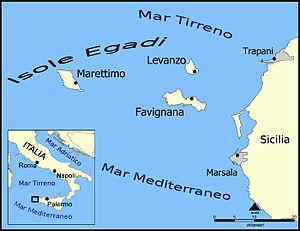
Les îles Égades ou îles Égates voire îles Ægates sont situées à l’ouest de la Sicile. Ce petit archipel est composé de trois îles principales, Levanzo, Marettimo et Favignana, des îles de Stagnone et de six îlots. Du point de vue administratif, les îles sont toutes rattachées à la commune de Favignana, appartenant à la province de Trapani.
Le phare de l'île Formica est un phare situé de l'île Formica. Il appartient à la commune de Favignana en mer Méditerranée, dans la Province de Trapani, en Italie.
Dans la mythologie grecque, Polyphème est un cyclope, fils de Poséidon et de la nymphe Thoosa.
Marettimo est une île faisant partie du groupe des îles Égades. c'est également une fraction de la commune de Favignana, dans la province de Trapani en Sicile en Italie. L'île culmine à 686 m au Monte Falcone.
Le phare de Capo Grosso est un phare situé sur la pointe nord de l'île de Levanzo. Il appartient à la commune de Favignana en mer Méditerranée, dans la Province de Trapani, en Italie.